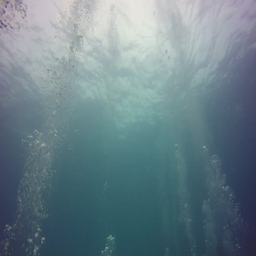
bubbles rising to the surface .